Khobar

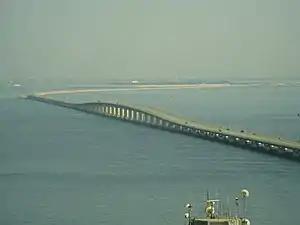

In March 2019, the Sharqiah Season, part of the Saudi Seasons initiative, attracted an estimated 730,000 visitors to multiple cities in the Eastern Province including Khobar under the supervision of the General Authority for Entertainment, with 83 events held across 17 days in 9 cities, celebrating the country's diverse culture, Most notable of the events that took place in Khobar was the Bollywood Festival, designed to attract the city's expatriate majority, featuring Salman Khan. Other artists who participated in the Khobar events of the Sharqiah Season include Tiësto and Sean Paul.